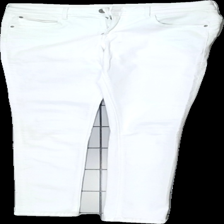
View: front
Type: Jeans
Category: Ladies
Brand: Not in the list
Brand text on label: jeggings low waist & denim
Colors: White
Material: 100% bomull
Cut: Regular
Season: All
Stains: Minor
Damage: smuts fläckar
Damage location: bottom center
Damage 2: gula fläckar i jeansen
Damage 2 location: top center
Damage 3: smuts fläckar
Damage 3 location: bottom left
Price range: <50
Recommended usage: Export
Description: vita jeans